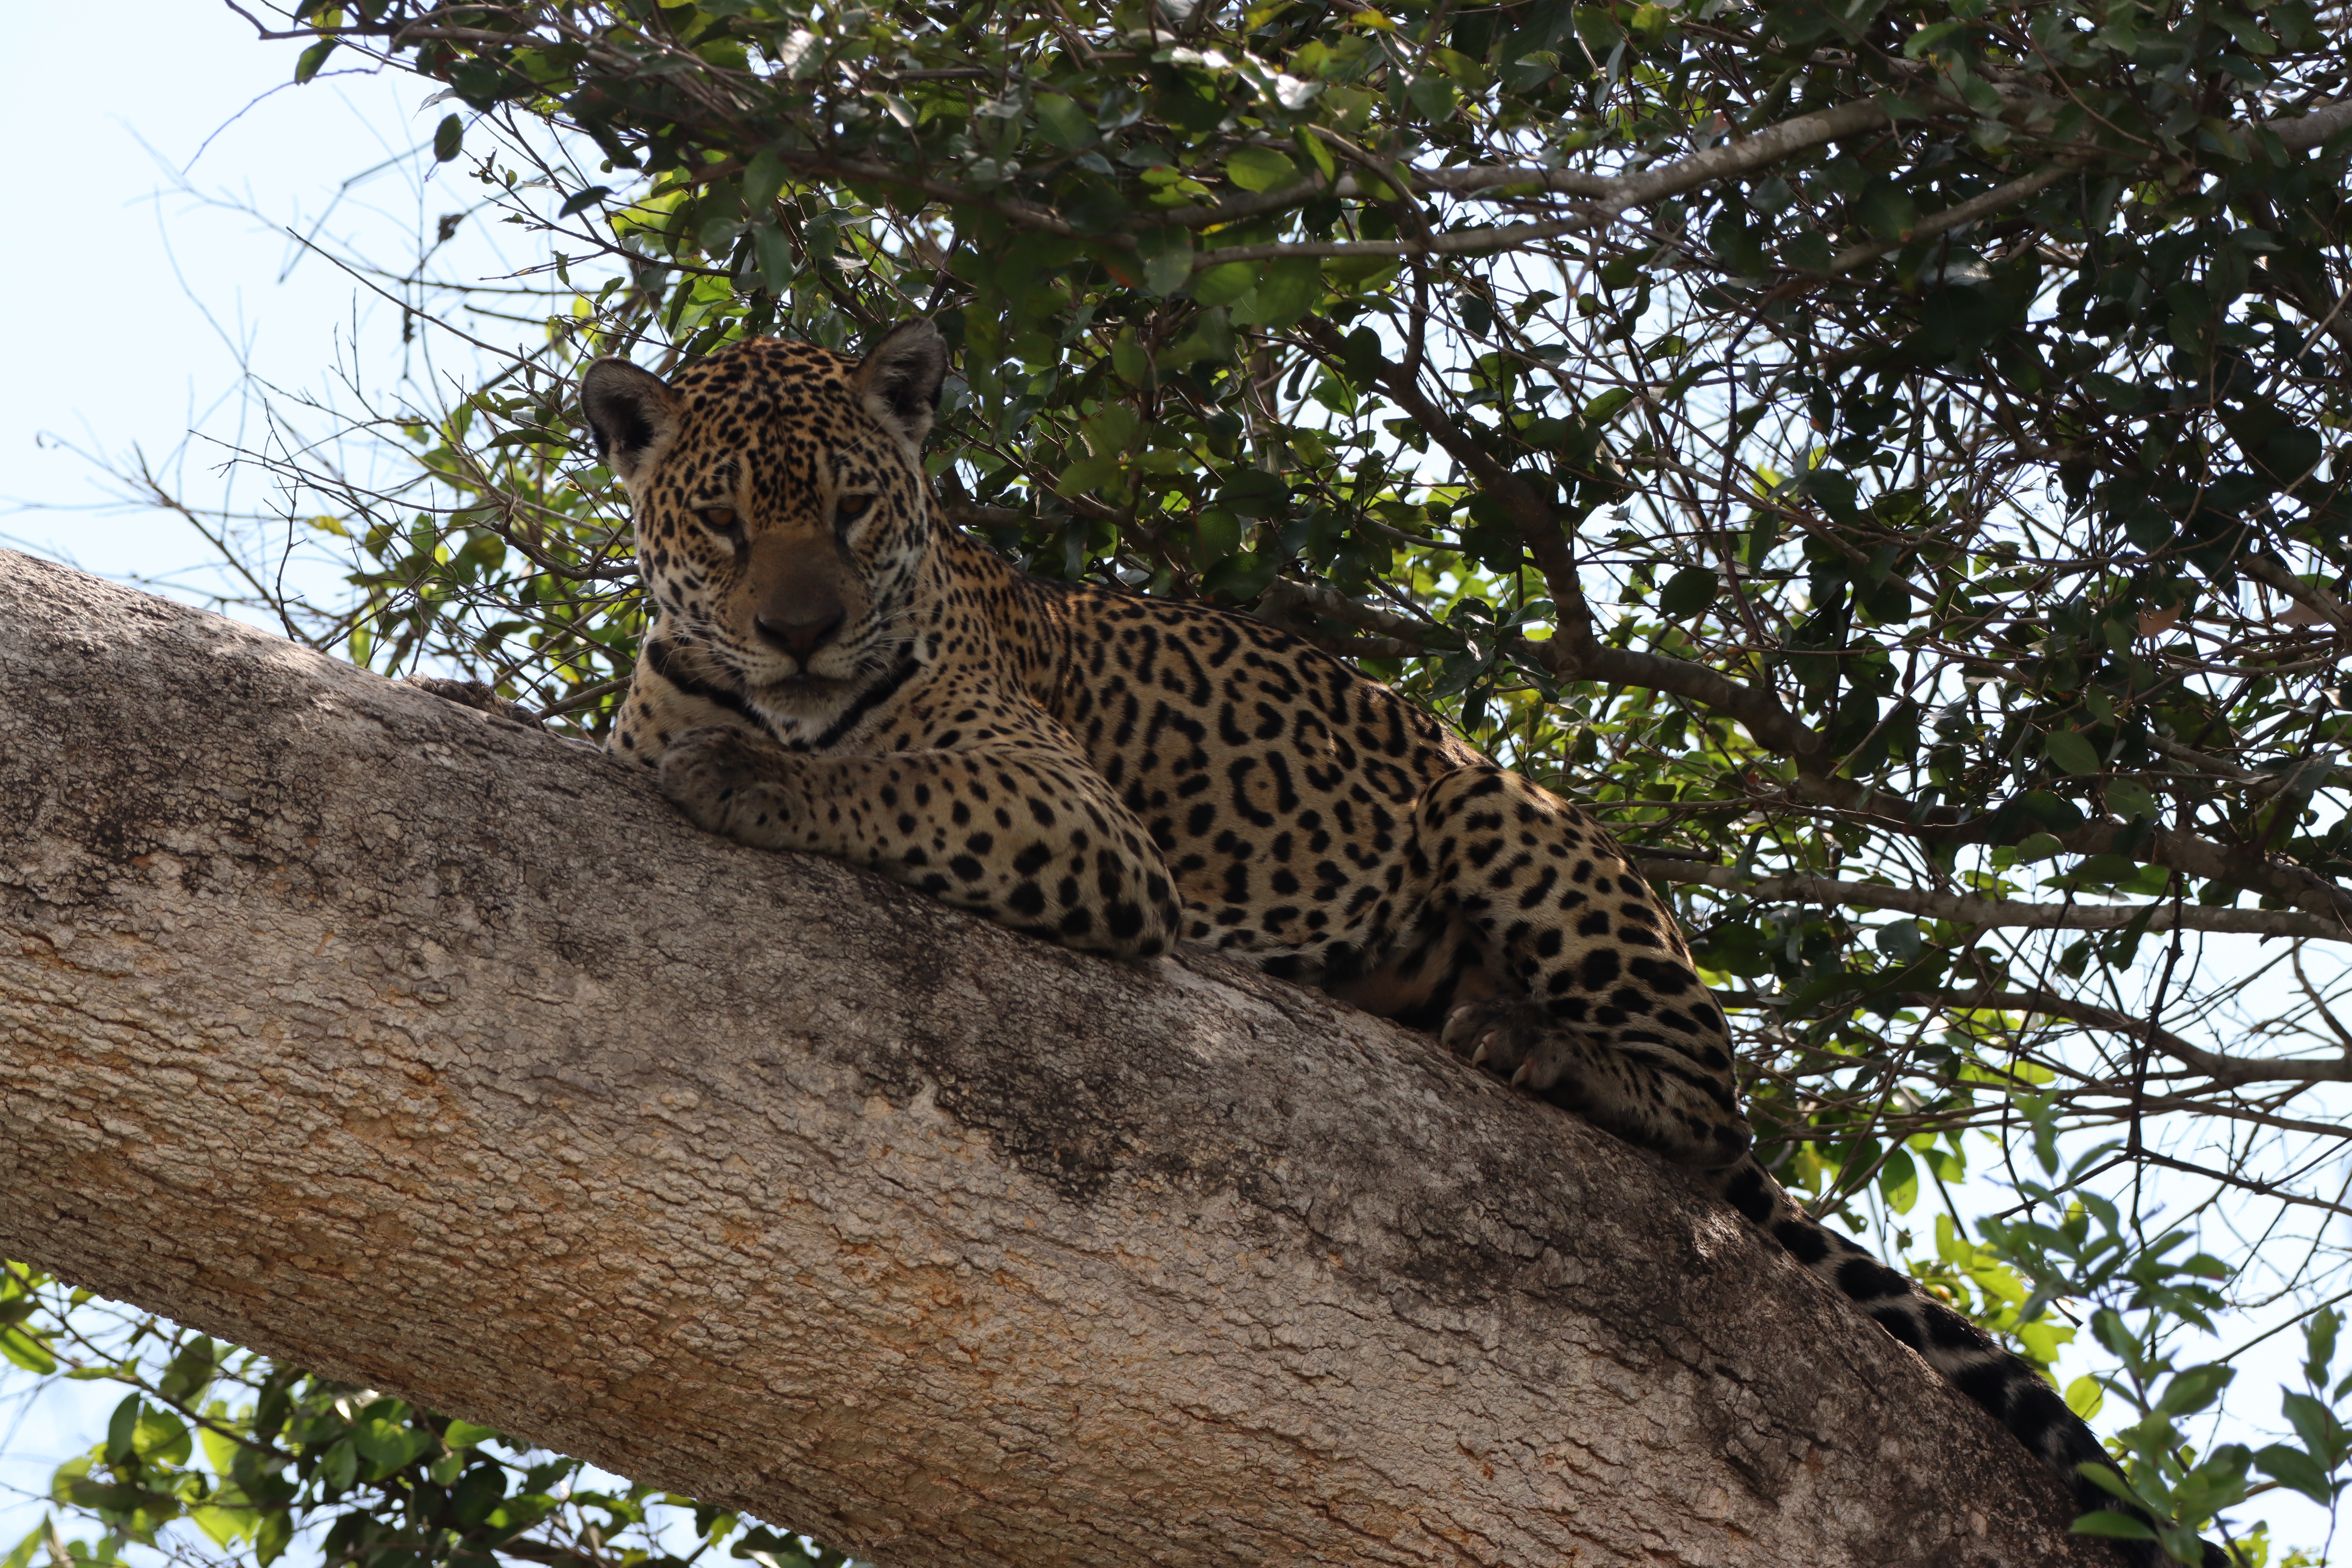
Jaguar: Medrosa